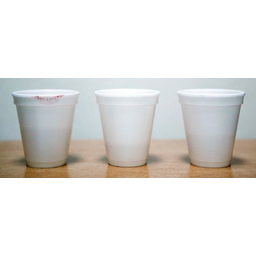
Label: paper